Spellbound (2002 film)

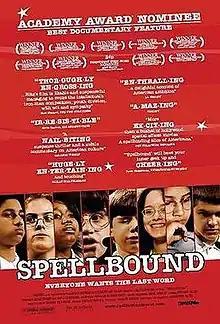
Theatrical release poster

Spellbound is a 2002 American documentary that was directed by Jeffrey Blitz. The film follows eight competitors in the 1999 Scripps National Spelling Bee. The film received positive reviews and won several awards, including a nomination for the Academy Award for Best Documentary Feature.